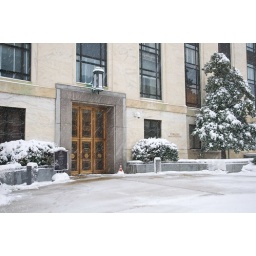
The Dirksen Senate office building in a snowstorm.